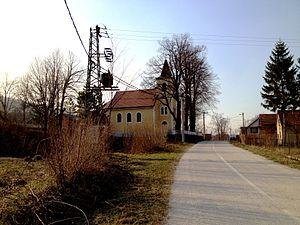
Veliki Skočaj est un village de Bosnie-Herzégovine. Il est situé sur le territoire de la Ville de Bihać, dans le canton d'Una-Sana et dans la Fédération de Bosnie-et-Herzégovine. Selon les premiers résultats du recensement bosnien de 2013, il compte 83 habitants.